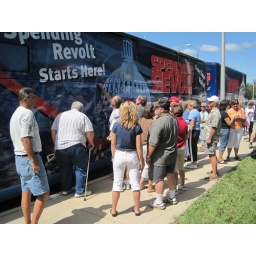
Attendees were three-deep waiting to sign the tour bus in Fond du Lac at the Spending Revolt rally